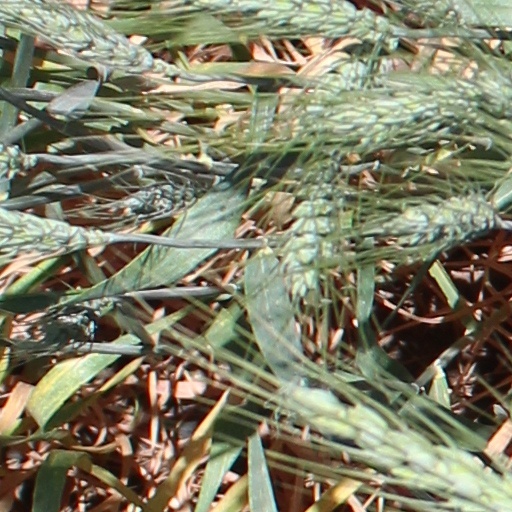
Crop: wheat